Adelaide Hall

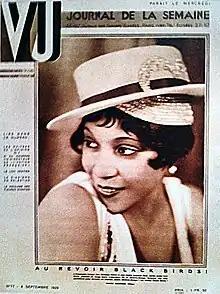
Cover of "Vu", issue N°77, Wednesday, 4 September 1929, titled "Au revoir Black Birds!", with Hall saying farewell as star of "Blackbirds" at the Moulin Rouge, after a four-month production run

With "Blackbirds" music score written by Jimmy McHugh and lyrics by Dorothy Fields, Hall's performances of the songs "I Can't Give You Anything but Love, Baby", "Diga Diga Do", "Bandanna Babies" and "I Must Have That Man" made them into household hits, and they continued to be audience favourites throughout her long career. At the end of "Blackbirds" tenure at the Moulin Rouge, to thank the cast for their successful run and to welcome in the forthcoming Thanksgiving Day, Lew Leslie threw a big party held in the Paris suburb of Authie and, along with the cast, invited several cultural figures including the visual artist Man Ray, lyricist Ira Gershwin, writer James Joyce, German composer Kurt Weill, American composer William Grant Still and producer Clarence Robinson. A rare group photograph taken at the event, in which Hall is seated in the centre surrounded by guests including actress and music hall star Mistinguett, recently surfaced and was sold at Swann Auction Galleries, New York, for $2,640. The "Blackbirds" cast sailed from France back to the US in the fall of 1929 and upon their arrival almost immediately commenced a road tour of the States opening at the Adelphi Theatre, Chicago, on the evening of 26 November. It was in Chicago during December that Hall unexpectedly quit the production and hastened home to New York.